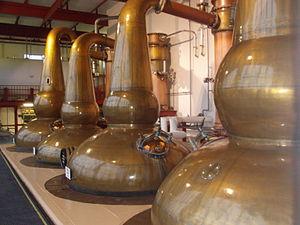
Alambics à whisky à la distillerie Glendronach
Glendronach est une distillerie de whisky située près de Forgue, dans le Speyside, en Écosse. Son nom signifie « la vallée des ronces » en gaélique.